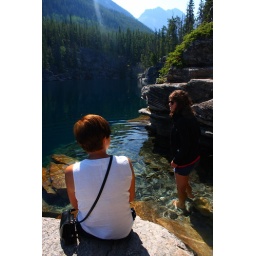
Cold, clear and blue water of horseshoe lake in the Canadian Rockies.